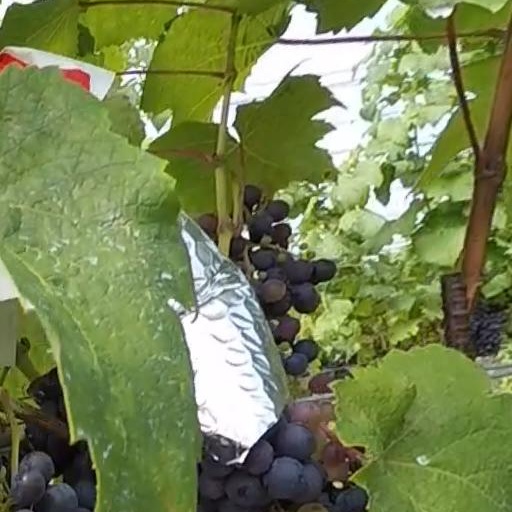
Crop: grape